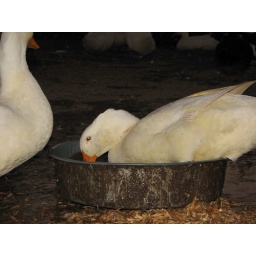
duck in mud water